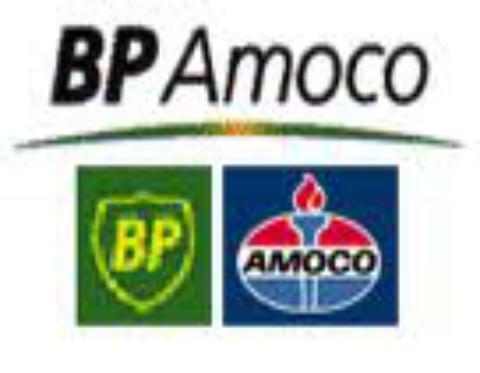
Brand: Amoco
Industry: Others